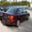
Label: automobile